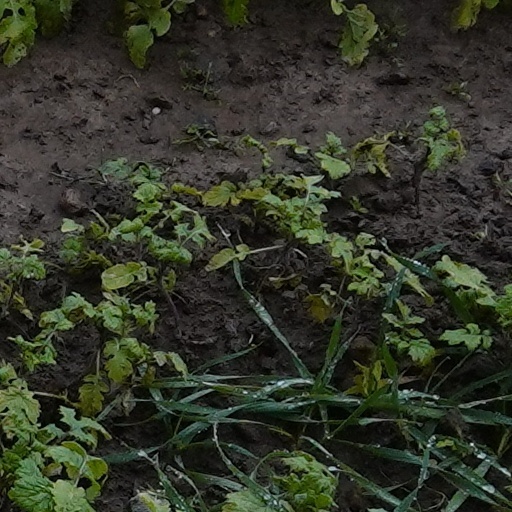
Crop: wheat